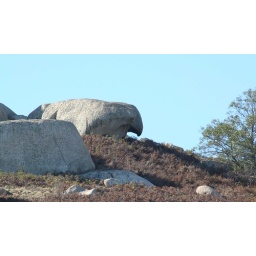
Unusual animal shaped rock near Mt Anakie, north of Geelong.